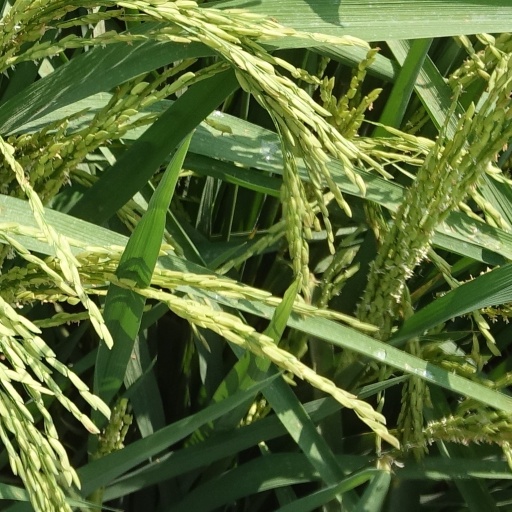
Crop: rice